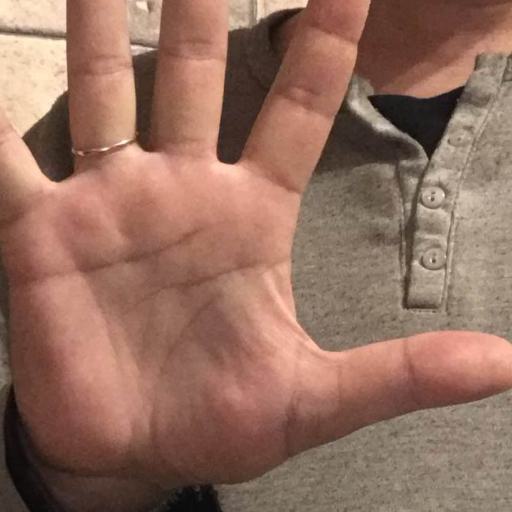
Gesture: palm